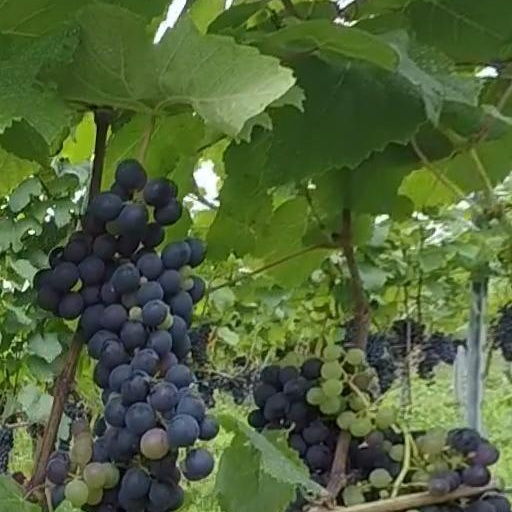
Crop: grape